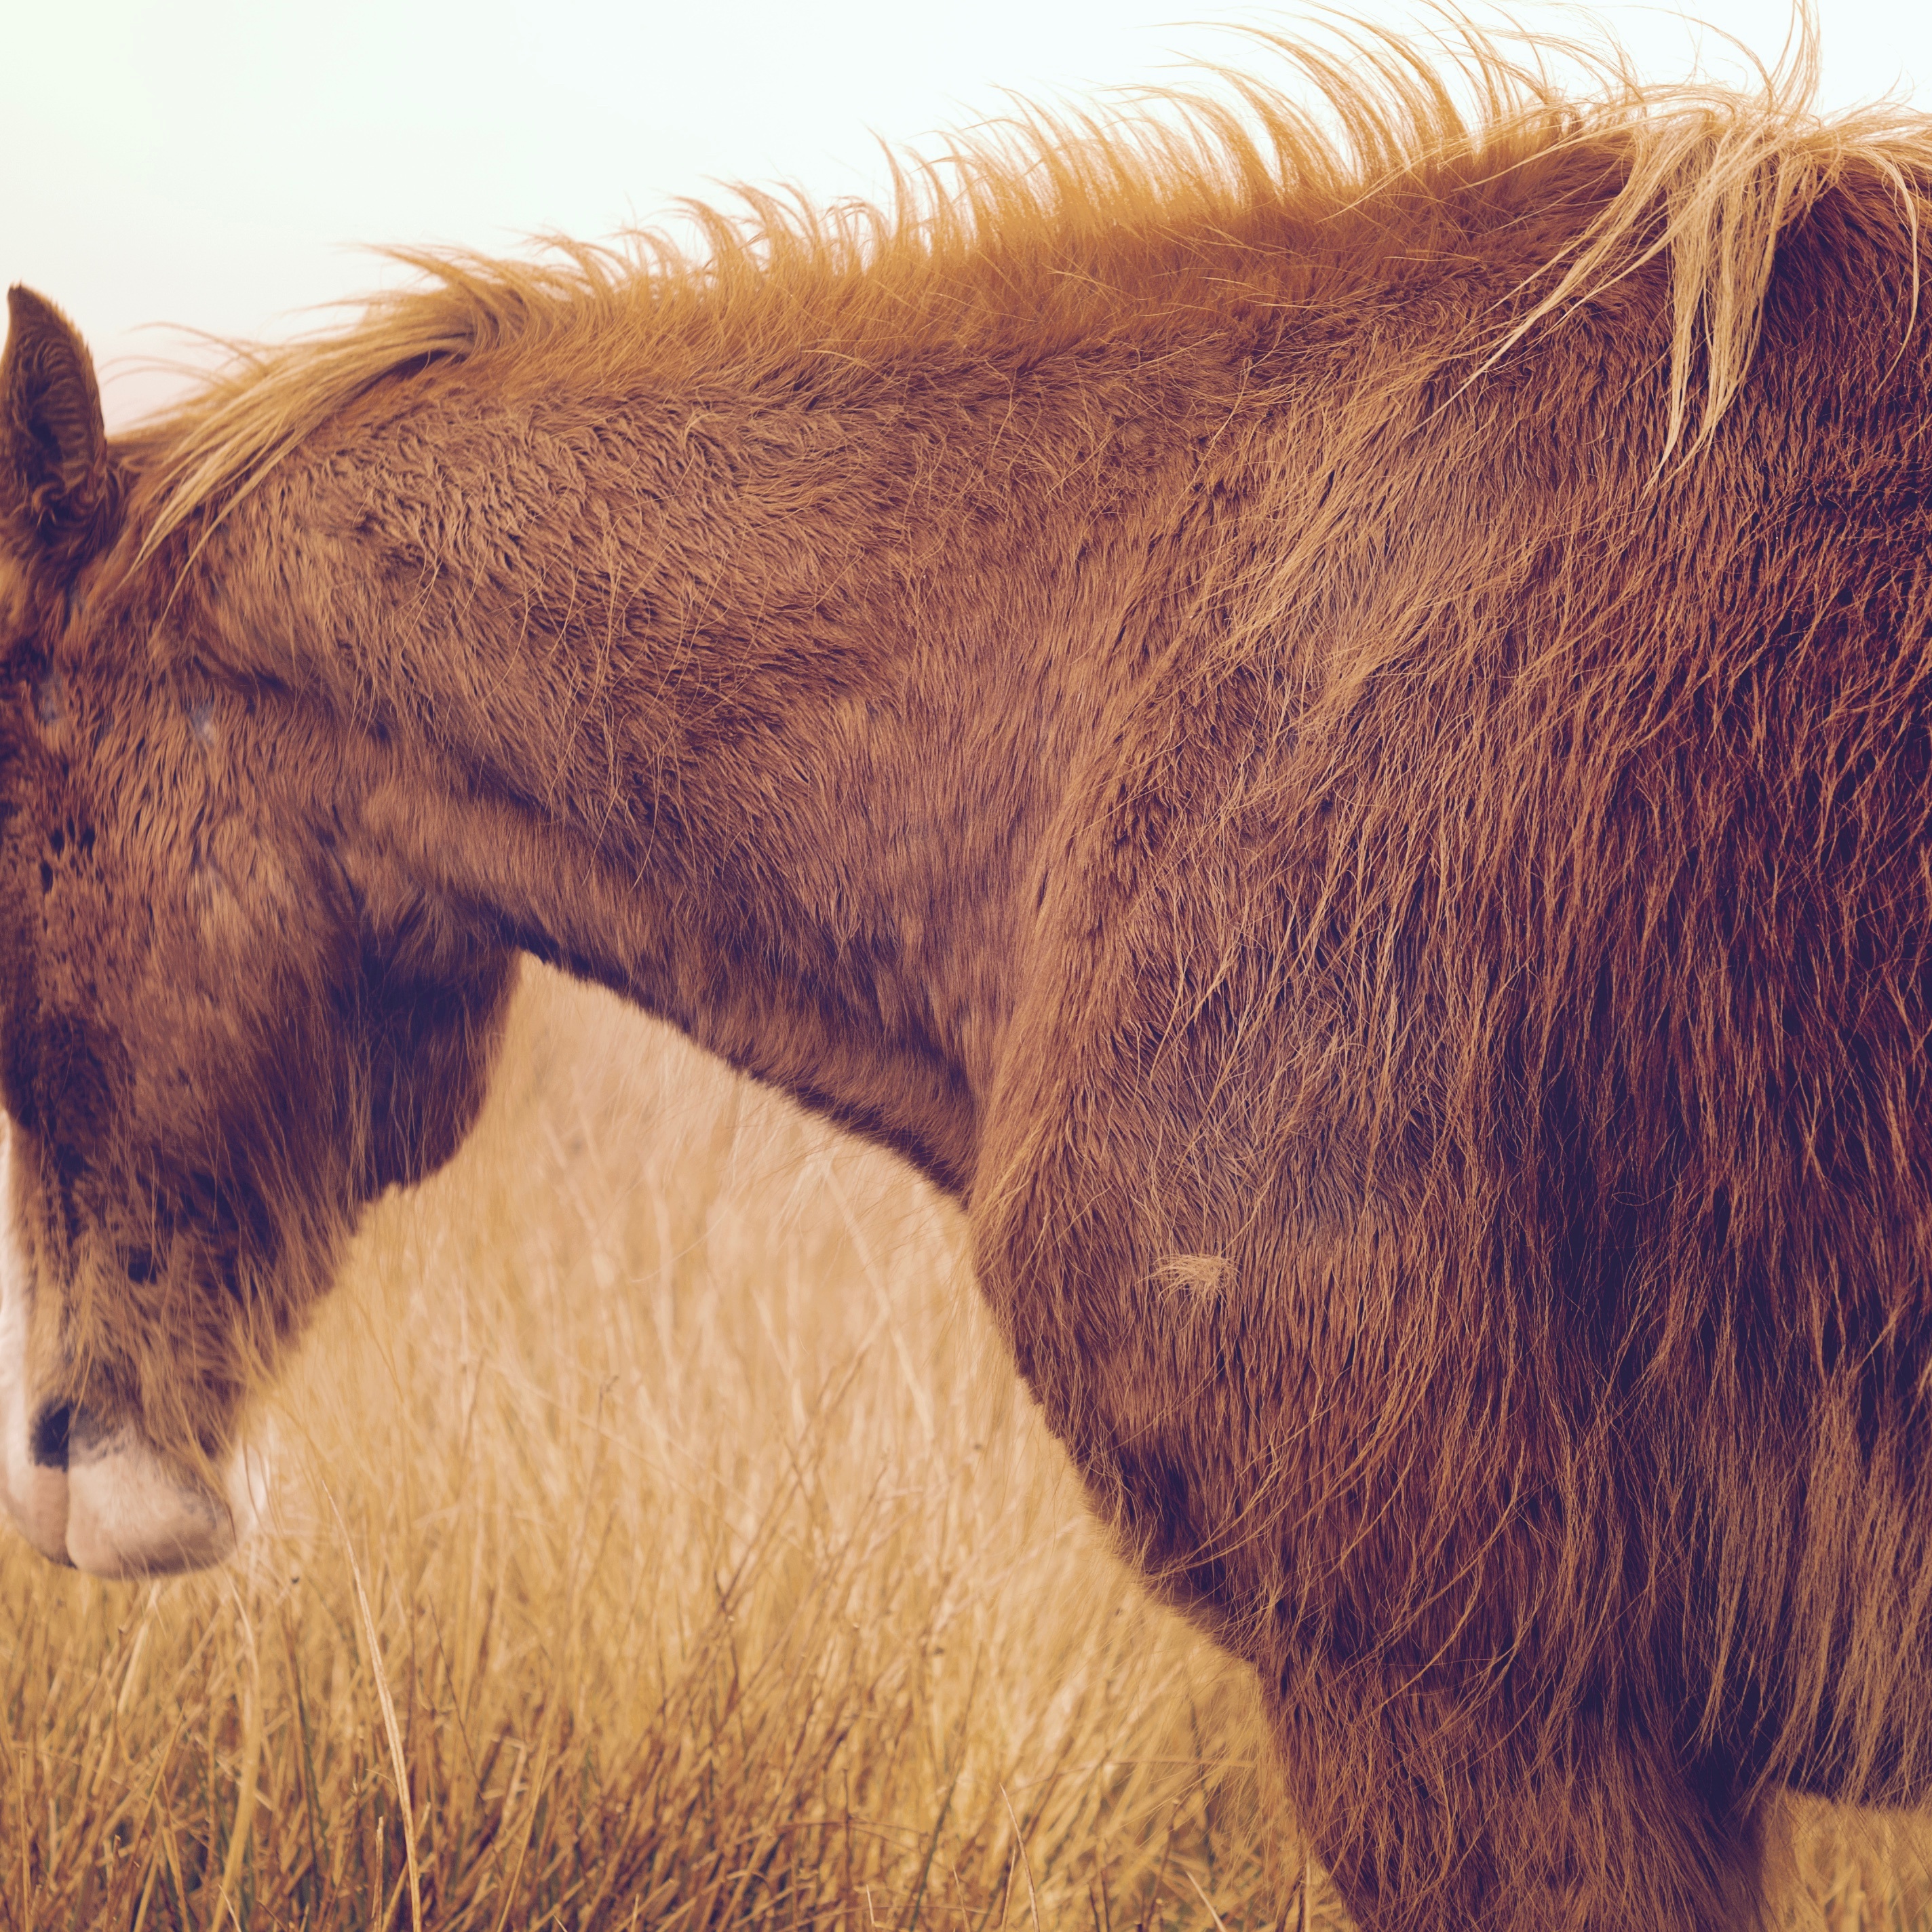
grass, horse, mammal, stallion, mane, vertebrate, mare, foal, horse like mammal, mustang horse